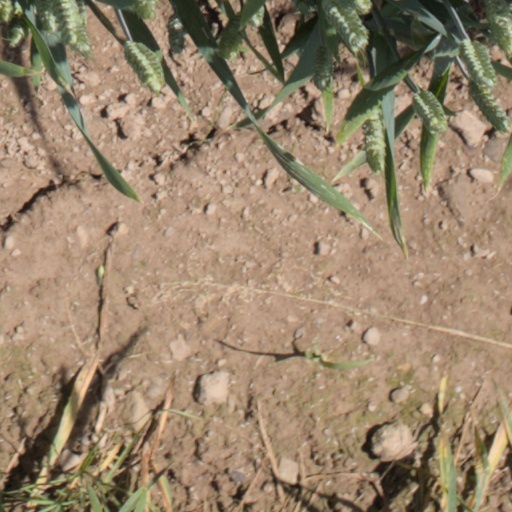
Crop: wheat